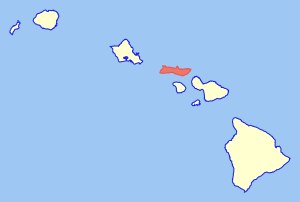
Molokai
Placeringen af Moloka'i i Hawaii-øgruppen
Moloka'i eller Molokai er en ø i den amerikanske delstat Hawaii. Øen er 673.4 km² stor, hvilket gør den til den femtestørste af de Hawaiianske øer, og den 27. største ø i USA.